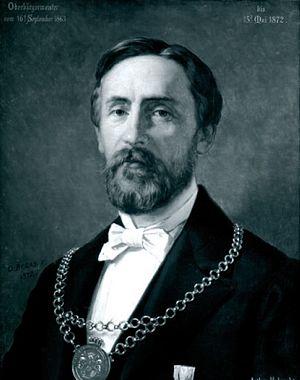
Arthur Heinrich Ludolf Johnson Hobrecht est un homme politique allemand, bourgmestre-gouverneur de Berlin de 1872 à 1878.